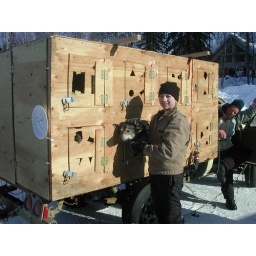
Colin and Weedle in Rich's dog truck in Willow on the day of the start of Iditarod.